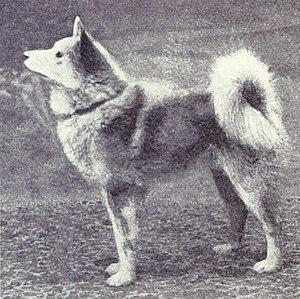
Le spitz finlandais est une race de chien originaire de Finlande. Il s'agit d'un chien de taille moyenne, de type spitz, à la robe rouge-brun à brun doré. Issue des régions orientales et septentrionales de la Finlande, la race a été désignée « Chien national finlandais » en 1979. Le spitz finlandais a été sélectionné en tant que chien de chasse pour le gibier à plumes.